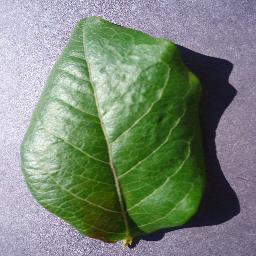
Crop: blueberry
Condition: healthy